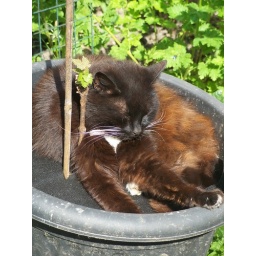
My cat fell asleep in this plant pot